Nonna Bodrova

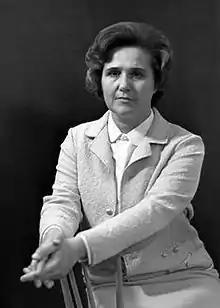
Nonna Bodrova in 1971

Nonna Viktorovna Bodrova (17 December 1928, Leningrad, USSR – 31 January 2009, Moscow, Russia) was a Soviet TV presenter, an Honored Artist of the RSFSR (1972), and a laureate of the USSR State Prize (1977). She was one of the first newscasters of the Soviet Central Television and was an announcer of the news program "Vremya".